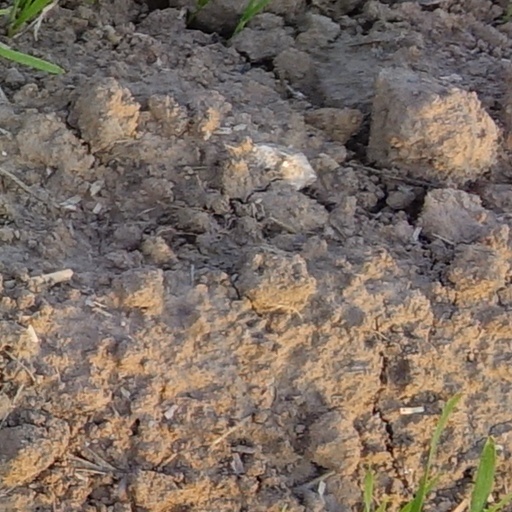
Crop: wheat